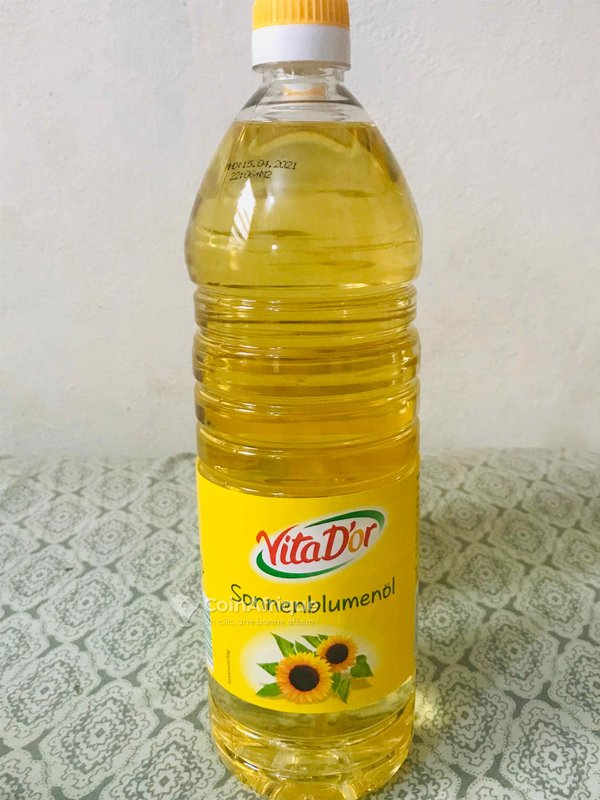
Waste category: plastic